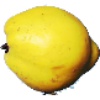
Label: Quince 1